Baby Bash

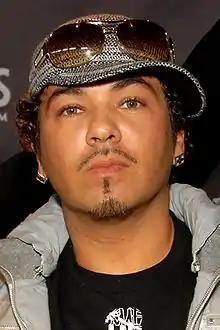
Baby Bash in 2010

Ronald Ray Bryant (born October 18, 1969), better known by his stage name Baby Bash (formerly Baby Beesh), is an American rapper. His first two albums, "Savage Dreams" (2001) and "On Tha Cool" (2002), were released by the independent Houston-based label Dope House Records under his former stage name "Baby Beesh". It was changed to "Baby Bash" before he signed with Universal Records in 2003 and released his pop rap single, "Suga Suga" (featuring Frankie J), in July of that year. The song became his first hit, peaking at number seven on the "Billboard" Hot 100 and serving as lead single for his third album and major label debut, "Tha Smokin' Nephew" (2003).